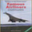
Label: airplane